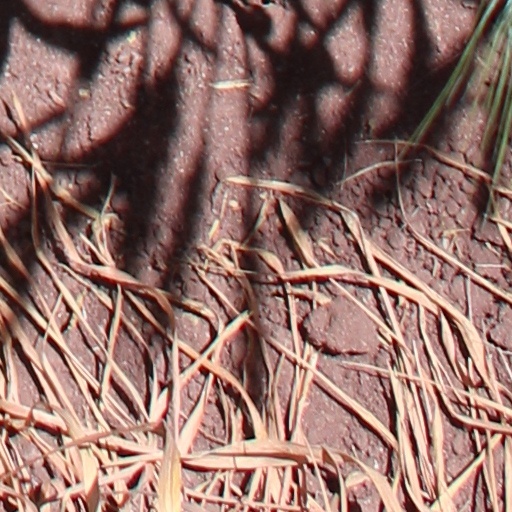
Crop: wheat